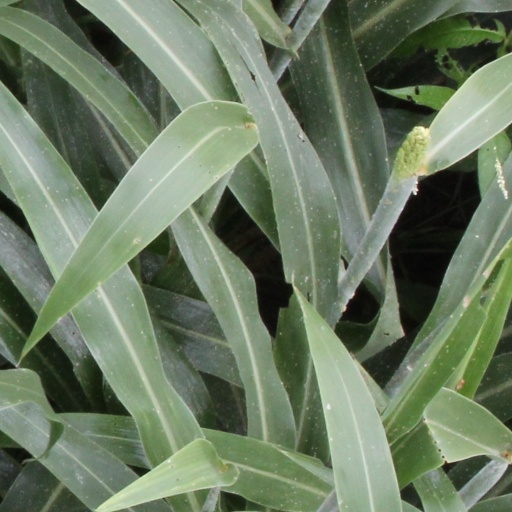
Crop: sorghum